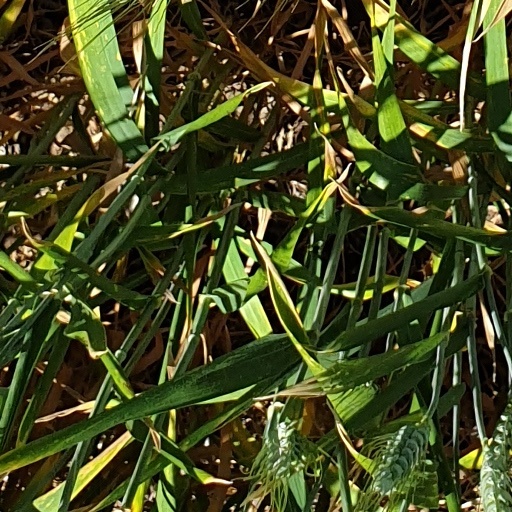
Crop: wheat